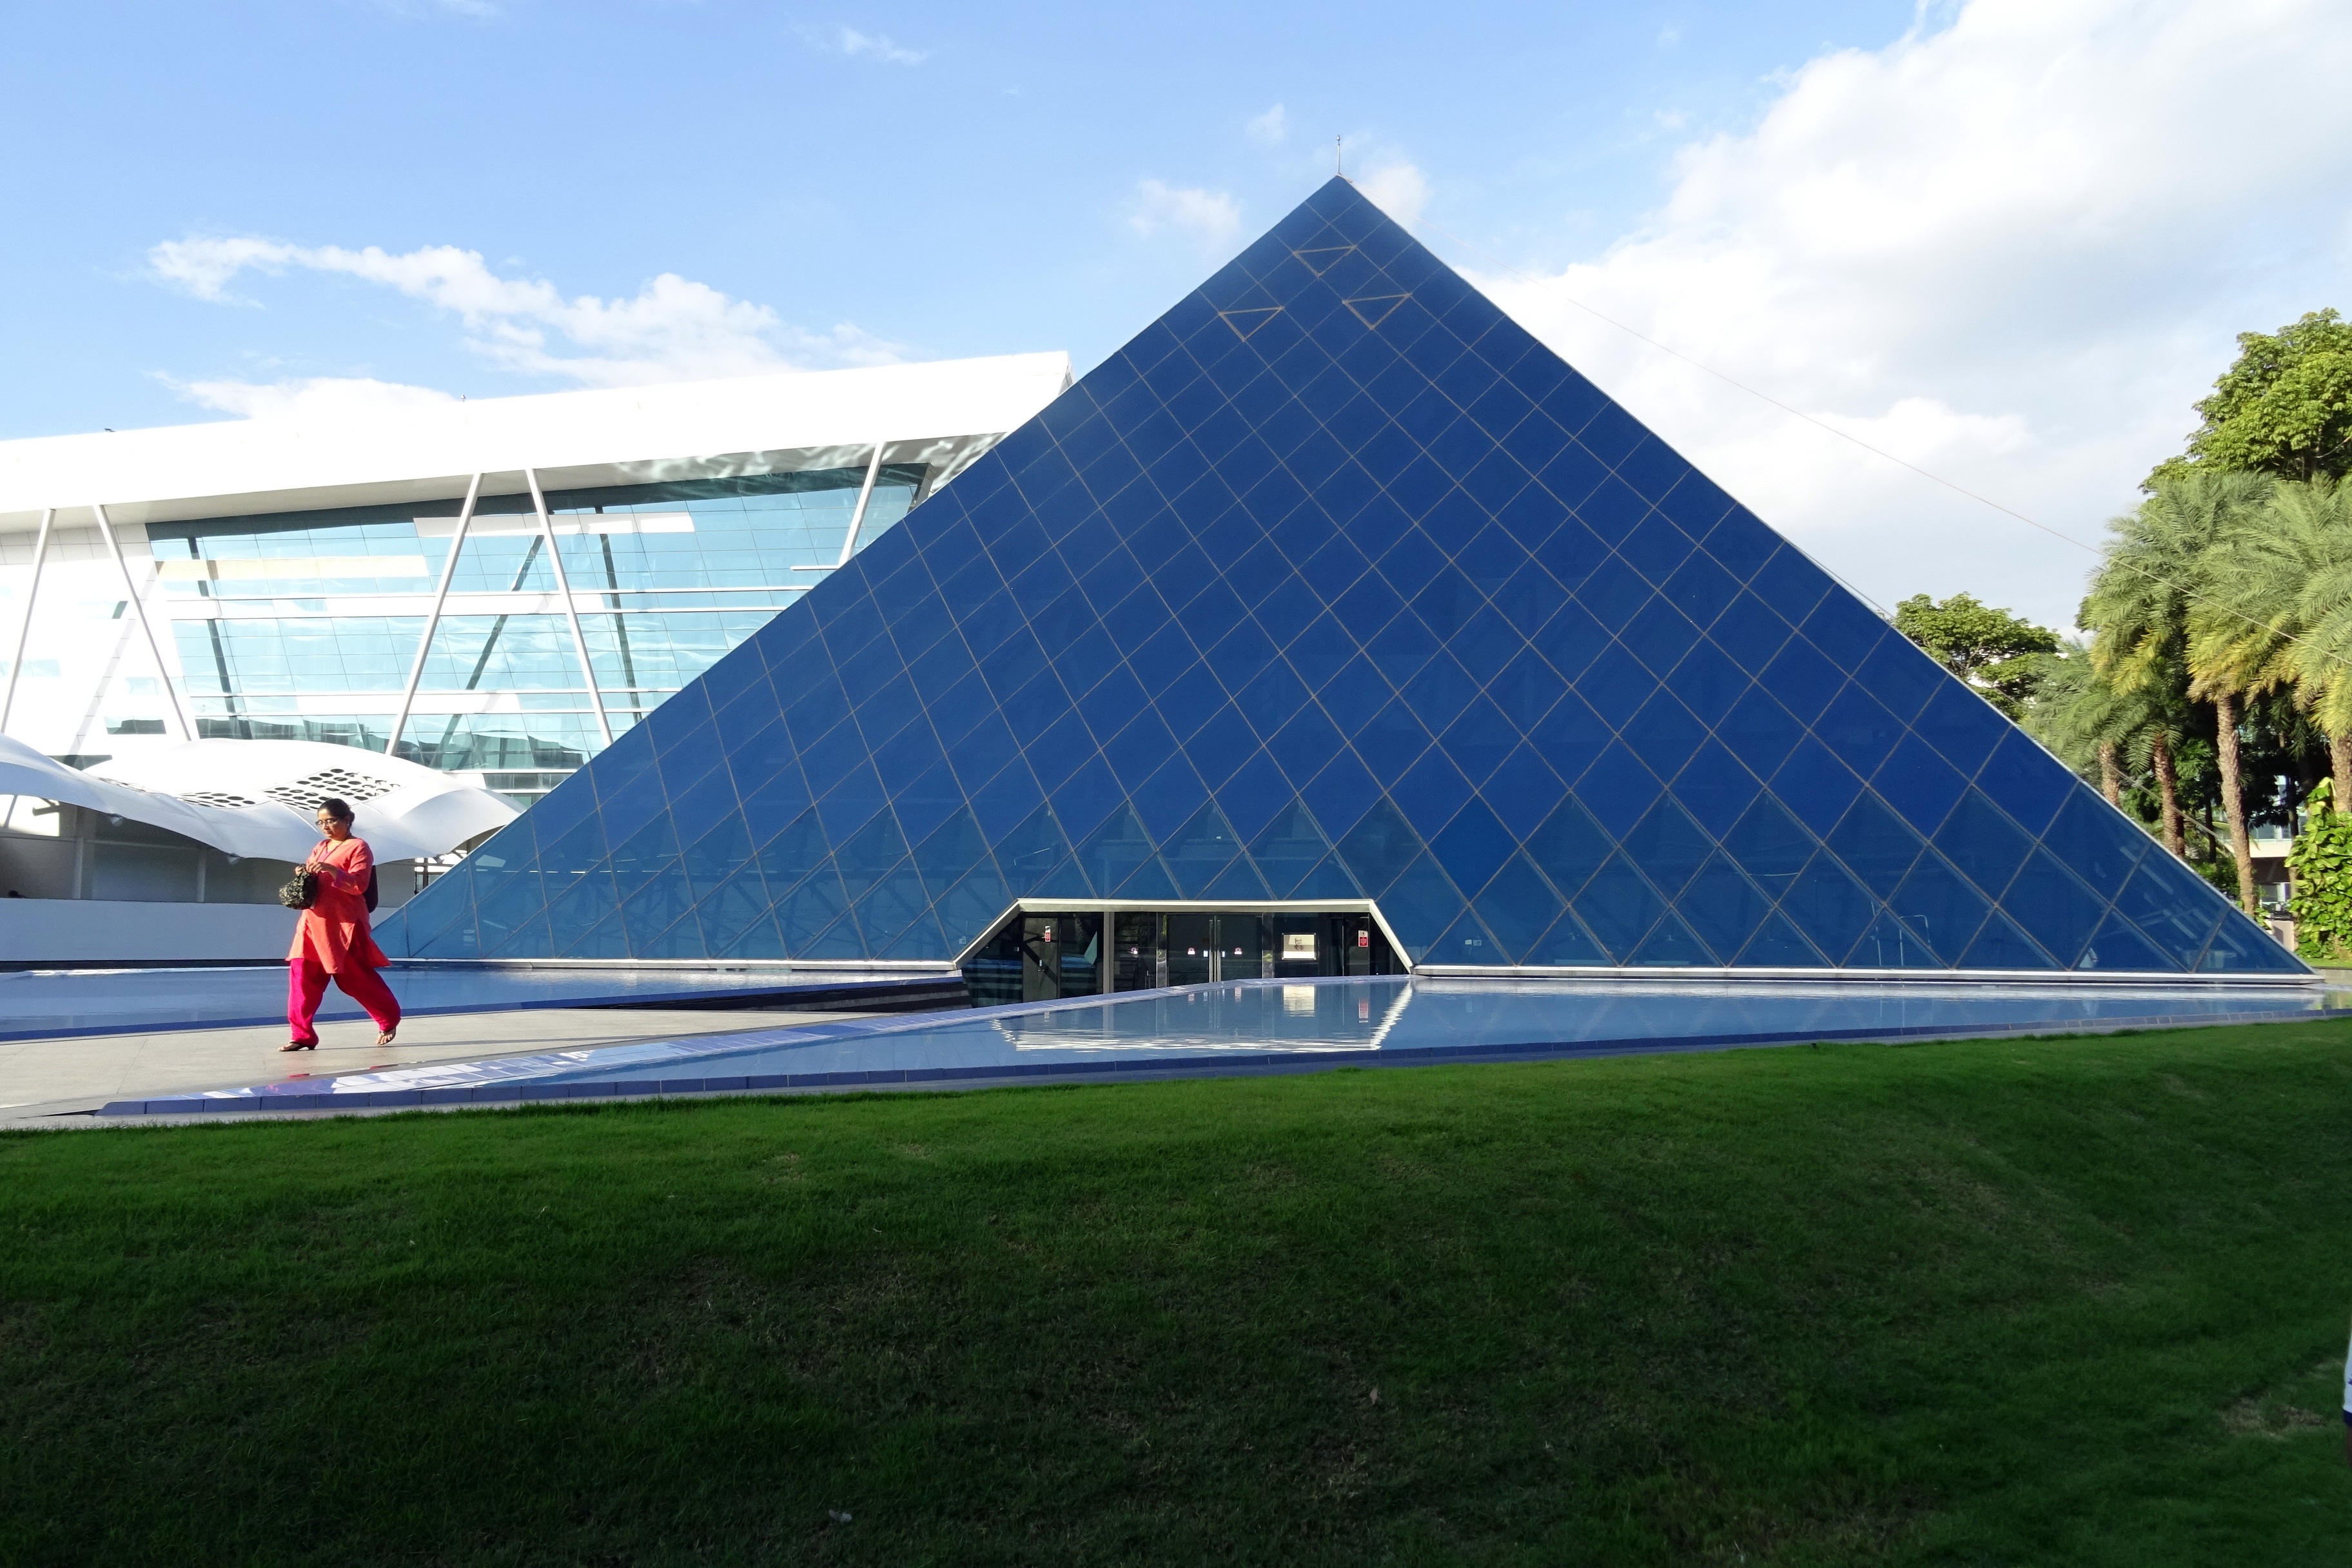
architecture, structure, roof, building, monument, pyramid, corporate, office, landmark, facade, exterior, business, modern, stadium, memorial, india, bengaluru, bangalore, contemporary, karnataka, infosys, atmosphere of earth